David Morse

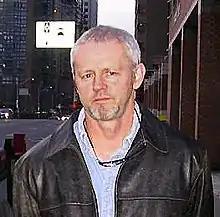
Morse in 2005

In 2002, Morse starred as Mike Olshansky, an ex-Philadelphia police officer turned cab driver, in the television film "Hack". For his role in the 2002 crime-drama film "Shuang Tong", Morse was nominated as Best Supporting Actor in the Golden Horse Awards, the first ever nomination for an English-speaking actor. He appeared as suspicious neighbor Mr. Turner in the 2007 thriller "Disturbia". Film critic and commentator John Podhoretz wrote that Morse is a "largely unsung character actor who enlivens and deepens every movie fortunate enough to have him in the cast."